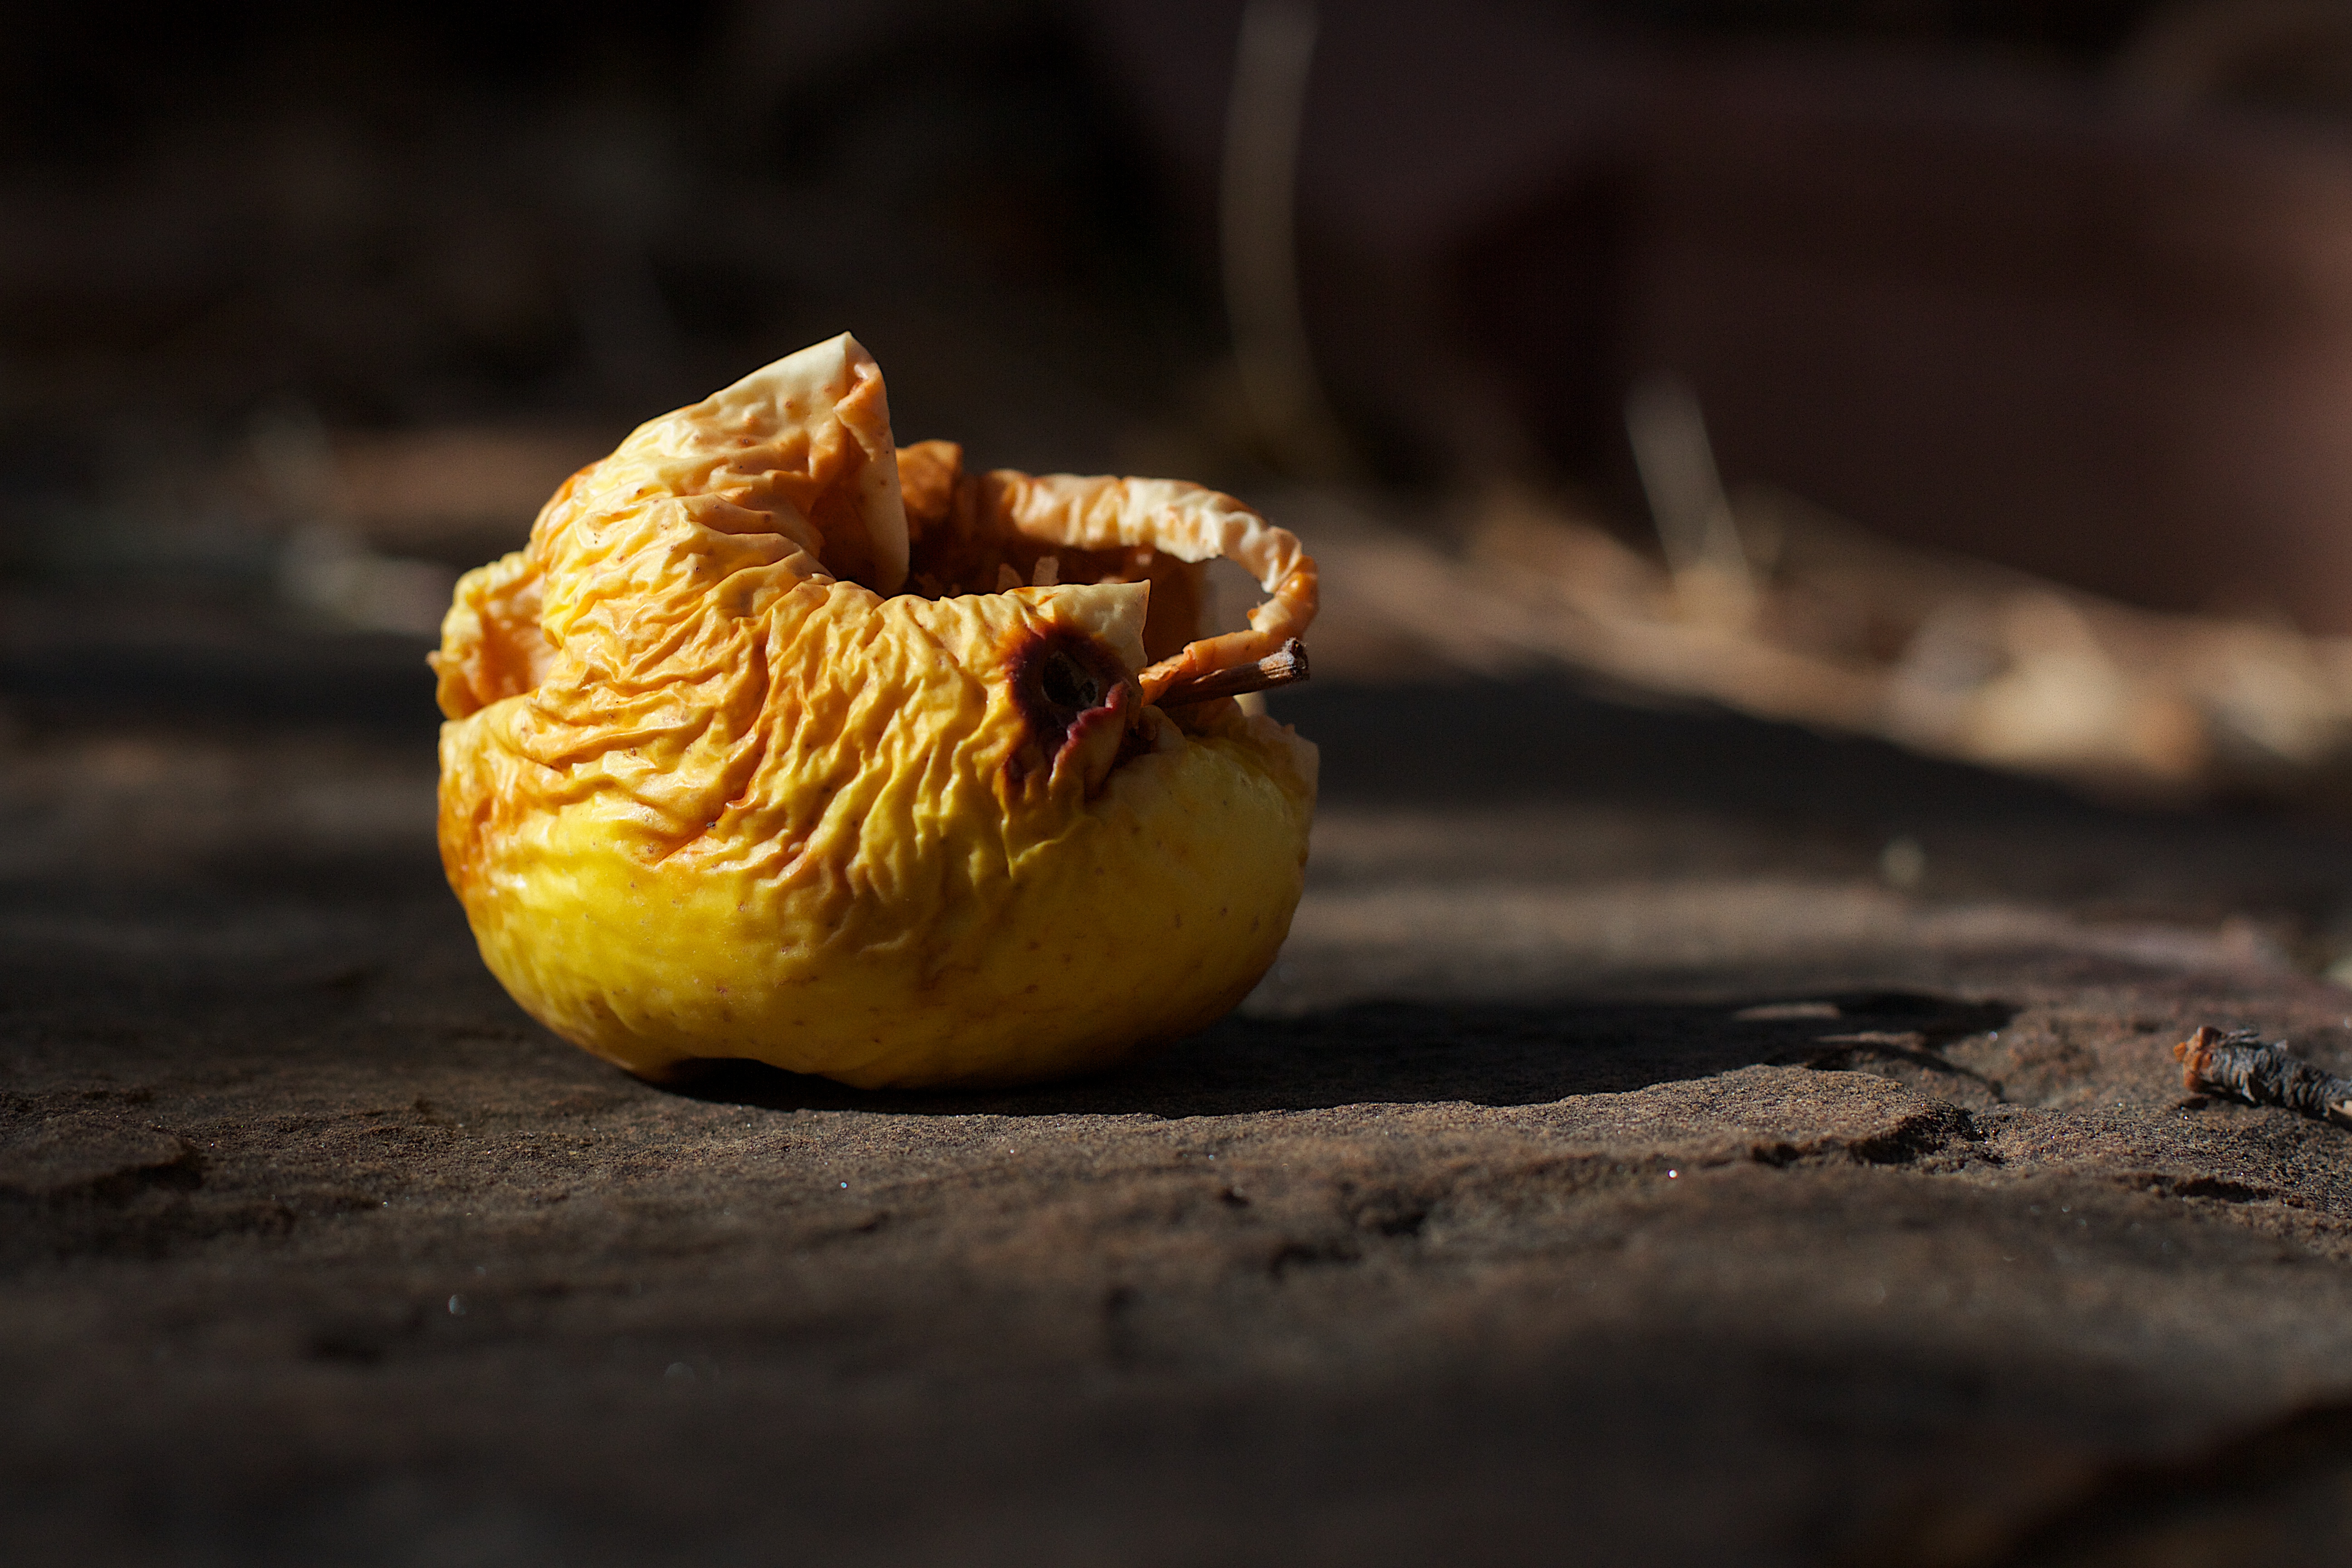
hand, plant, wood, leaf, flower, food, produce, vegetable, pumpkin, close up, cool image, carving, macro photography